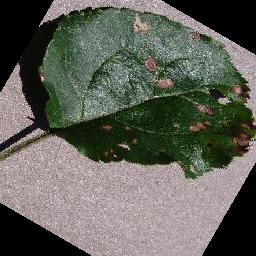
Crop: apple
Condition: black_rot